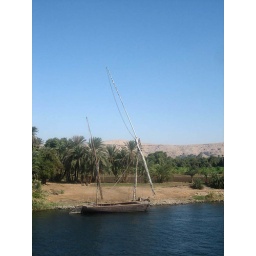
A picturesque scene of a typical sail boat docked near a family home on the banks of the Nile.